President of Cantabria

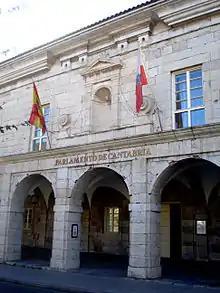
Parliament of Cantabria

According to the article 22 of the Organic Law 8/1981, of December 30, of the Statute of Autonomy of Cantabria: